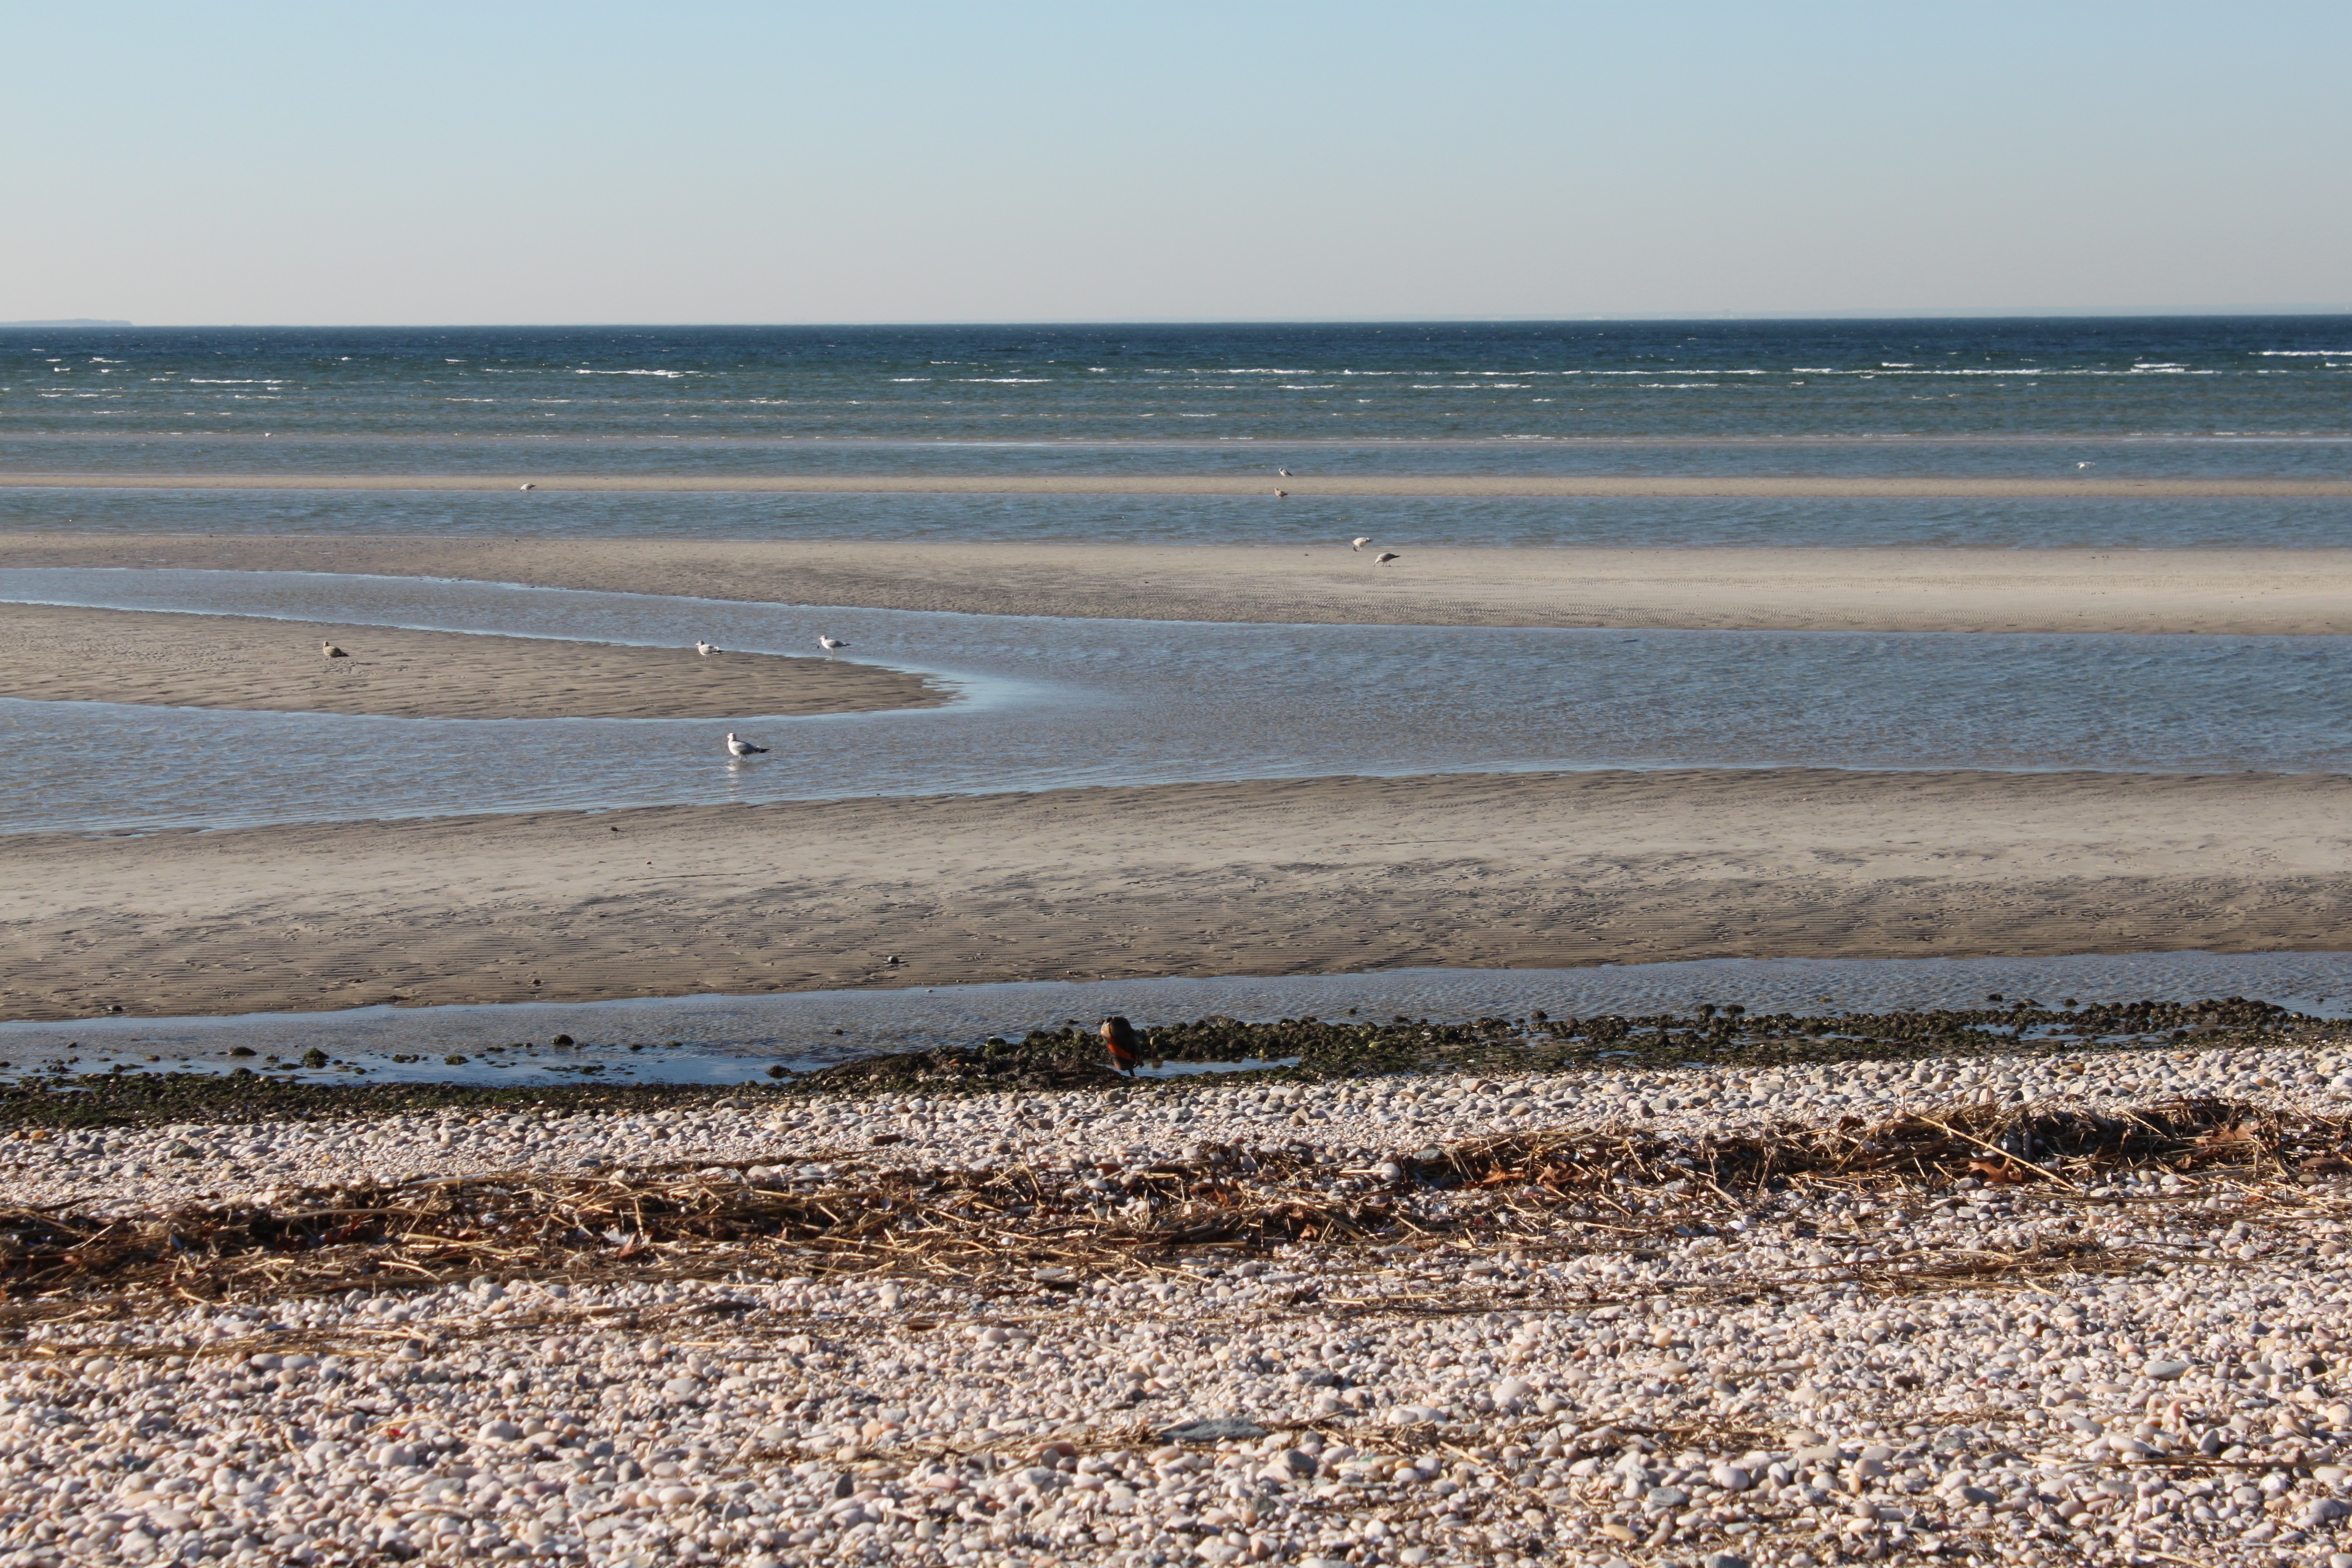
beach, sea, coast, water, nature, sand, ocean, horizon, marsh, sunlight, shore, wave, tide, vacation, travel, coastline, environment, low tide, natural, seascape, bay, blue, material, body of water, ecology, outdoors, wetland, horizontal, habitat, breakwater, estuary, mudflat, natural environment, wind wave